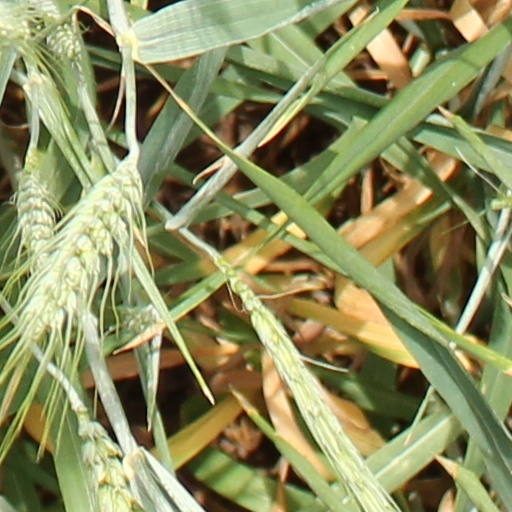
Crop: wheat